Jamal Sadatian

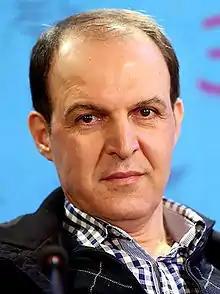

Seyed Jamal Sadatian (born 13 September 1956) is an Iranian film producer.